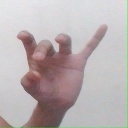
अक्षर: ओ